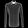
Label: Shirt